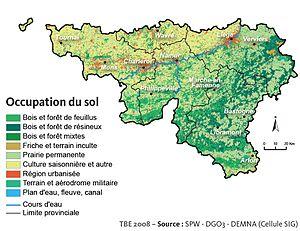
Carte d'occupation du sol de la Région wallonne
Le Rallye de Wallonie est un rallye automobile fondé en 1984, se déroulant à Namur et ses environs.
La Wallonie est une région culturelle et historique occupant le sud de la Belgique. Elle appartient principalement au domaine linguistique roman, par opposition au domaine linguistique germanique du nord. Ce concept de « terre romane » dont le nom a été inventé en 1886 est la base des revendications du mouvement wallon. Elle se concrétise politiquement par la création en 1970 de la région de langue française et de la Région wallonne qui deviendra en 1980 l'institution politique gouvernant la Wallonie. Elle a pour capitale Namur.
La Région wallonne, communément appelée Wallonie, est l'une des trois régions de la Belgique. Elle est constituée, comme le dispose l'article 5 de la Constitution belge, des provinces du Brabant wallon, de Hainaut, de Liège, de Luxembourg et de Namur. Au 1ᵉʳ janvier 2019, la Région couvre une superficie de 16 901 km² pour 3 630 093 habitants, ce qui représente 55,07 % de la superficie belge, 31,80 % de la population belge et une densité de population de 214,78 habitants au km².